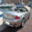
Label: automobile